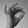
ASL letter: F